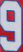
Number: 9